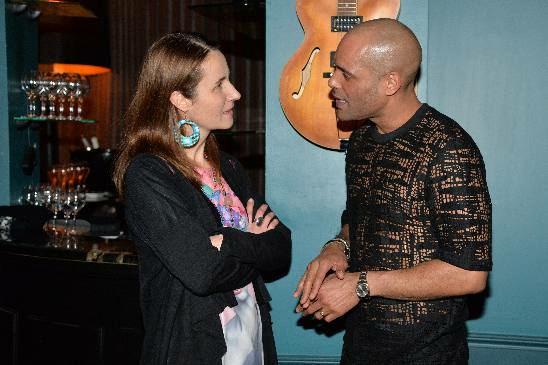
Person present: Yes